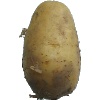
Label: white_potato